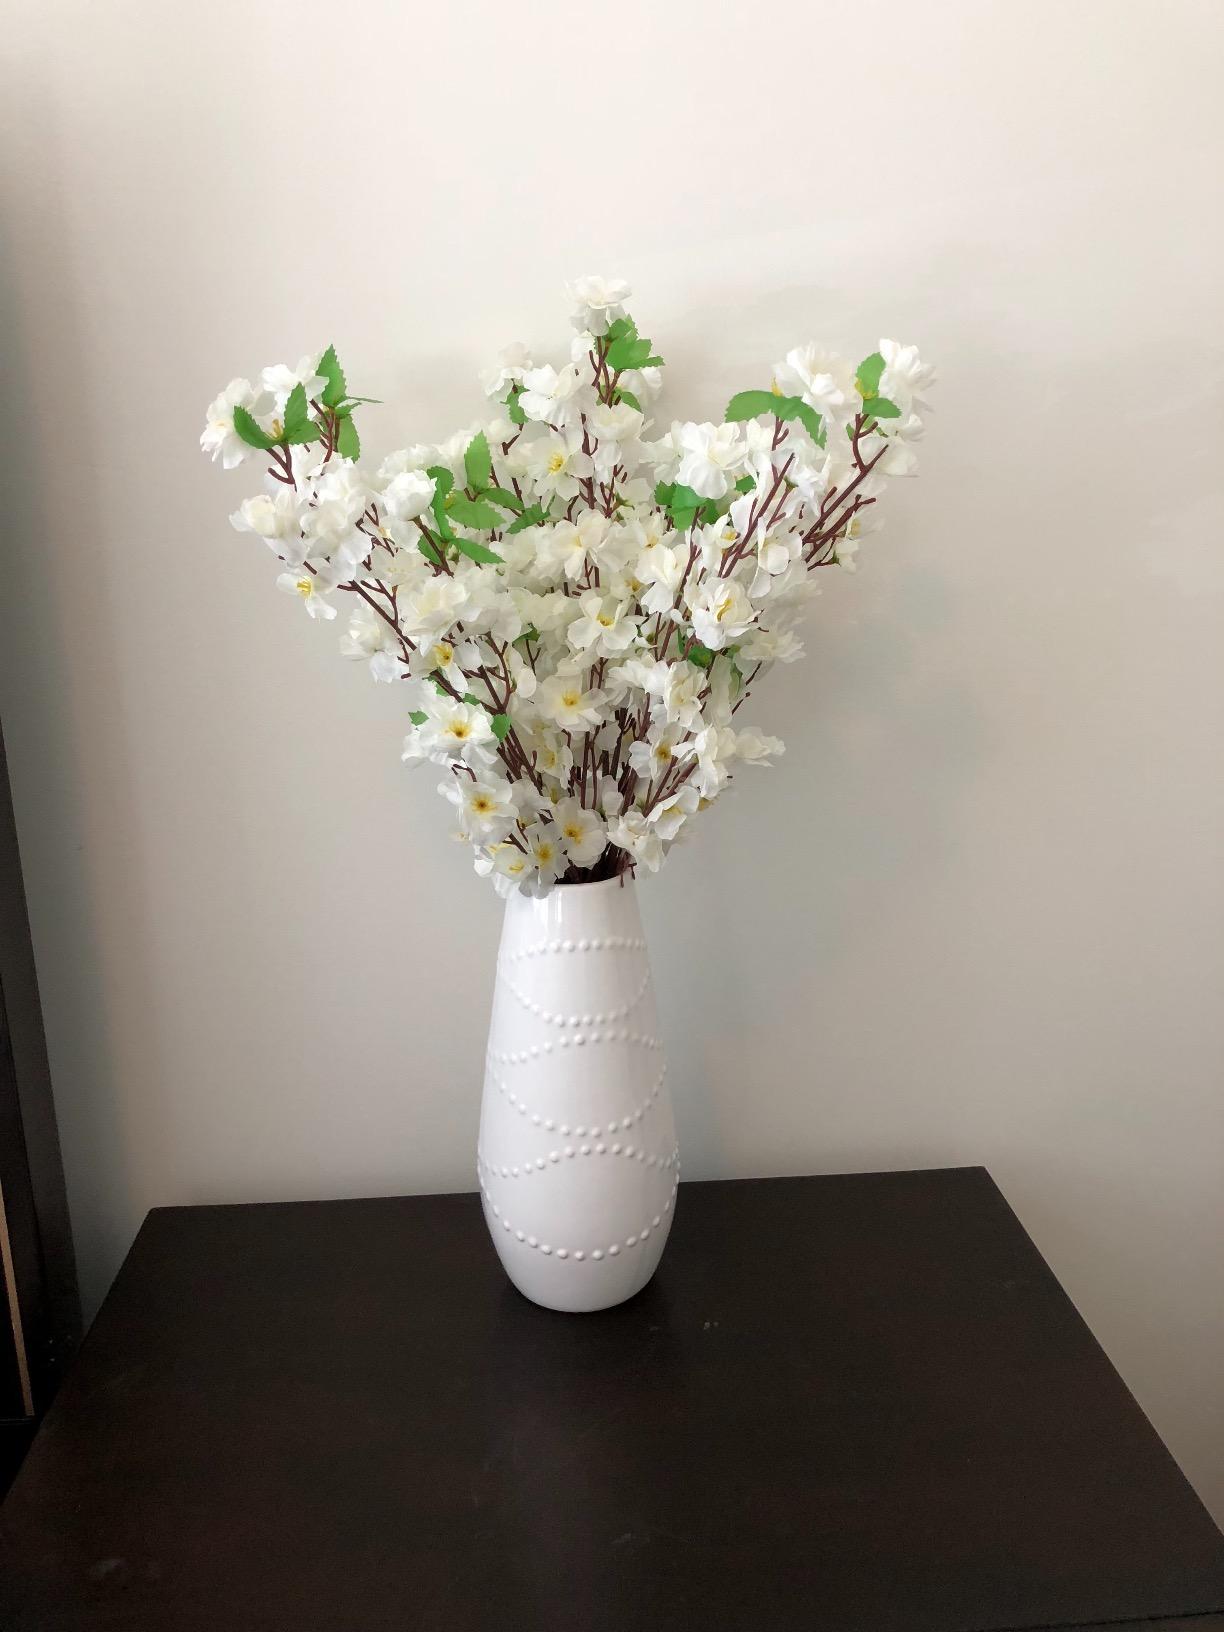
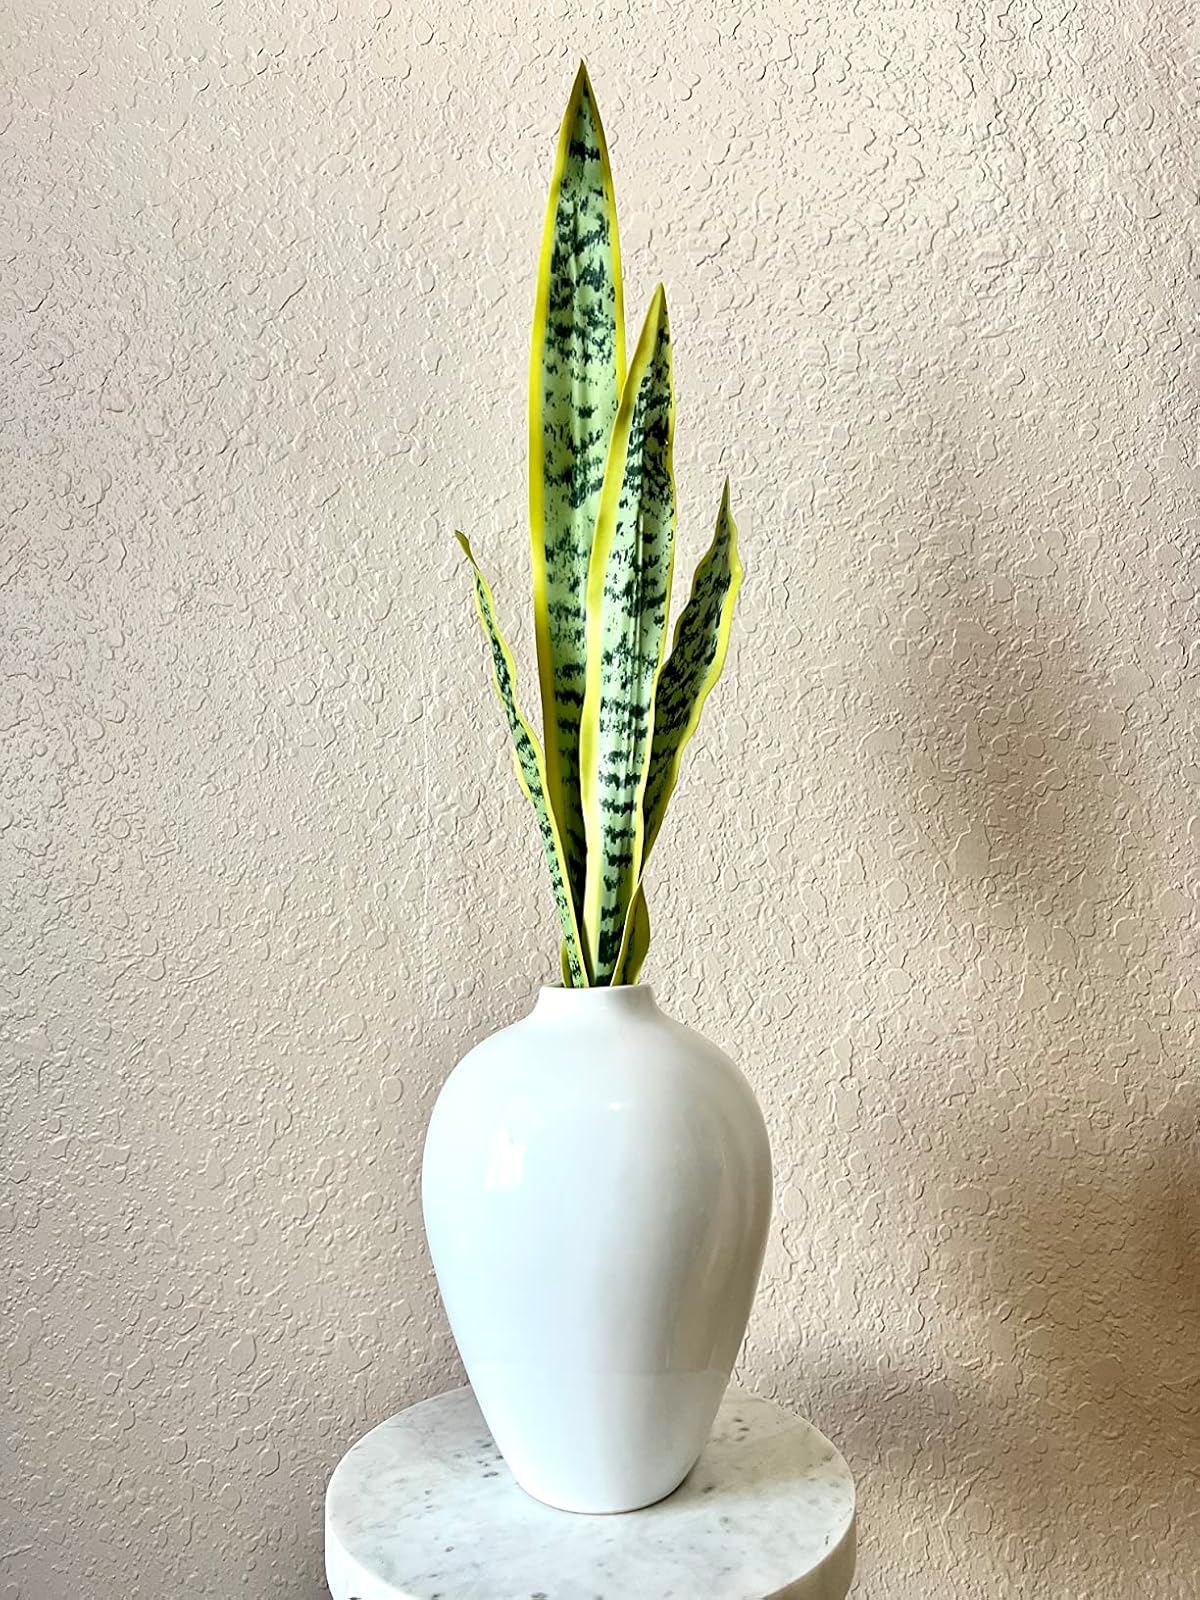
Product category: vase
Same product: no